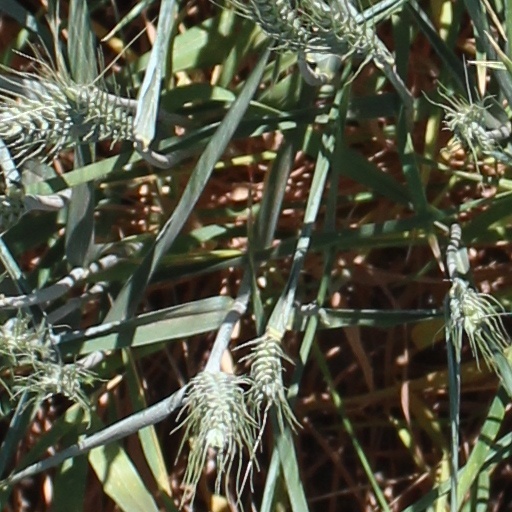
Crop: wheat